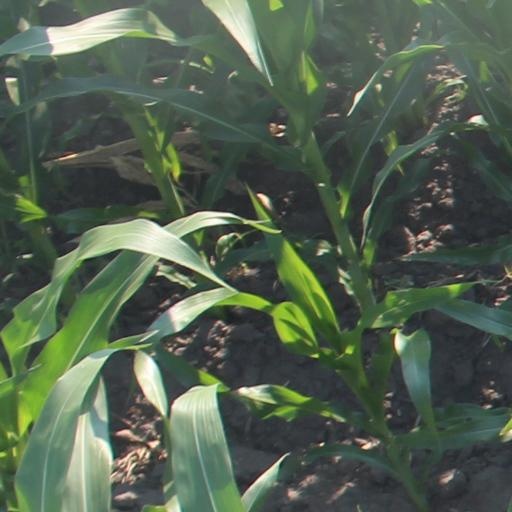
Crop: maize; corn